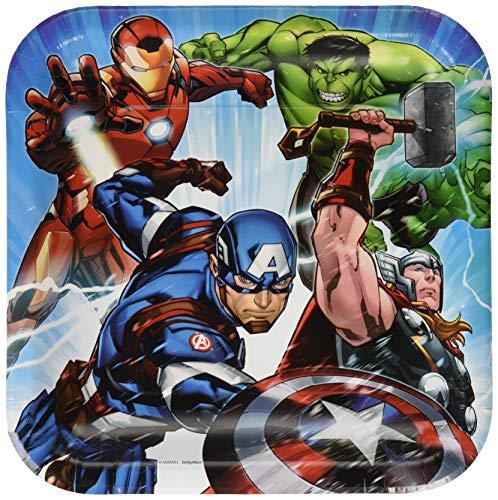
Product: Marvel Epic Avengers™ Square Plates, 9", Party Supply, 48 Ct.
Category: Home & Kitchen | Event & Party Supplies | Tableware | Plates
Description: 9" square plates, 48 ct.
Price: $41.04
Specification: ProductDimensions:9x9x3inches|ItemWeight:1.8pounds|ShippingWeight:1.8pounds(Viewshippingratesandpolicies)|ASIN:B07N7X6QLN|Itemmodelnumber:551733|Manufacturerrecommendedage:0-10years